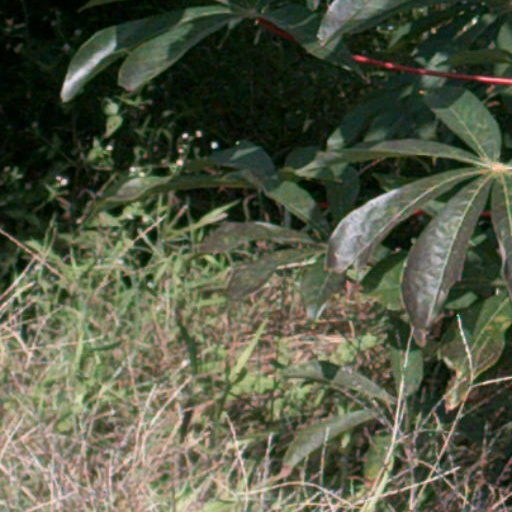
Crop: cassava